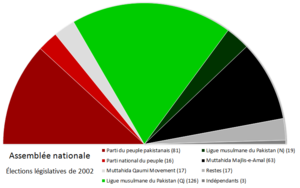
Élections législatives de 2002 au Pakistan
Les élections législatives pakistanaises de 2008 ont eu lieu le 18 février 2008 pour renouveler les élus de l'Assemblée nationale et des quatre assemblées provinciales du Pakistan, après la fin de leur mandat de cinq ans reçu lors des élections législatives de 2002. Elles se déroulent dans un climat tendu et crucial pour l'avenir de la démocratie pakistanaise.
Pervez Musharraf ou Pervez Moucharraf, né le 11 août 1943 à Delhi, est un général et homme d'État pakistanais, président de la République de 2001 à 2008.
La politique à Karachi est un sujet sensible et complexe au Pakistan, avec de grandes répercussions sur la politique nationale du pays.
La Ligue musulmane du Pakistan (Q), officiellement appelée Ligue musulmane du Pakistan depuis 2004, est un parti politique pakistanais issu de la Ligue musulmane du Pakistan et fondé en 2002. Le « Q » signifie Quaid-e-Azam Group en référence à Muhammad Ali Jinnah.
Les élections législatives pakistanaises de 2002 ont eu lieu le 10 octobre 2002 pour renouveler les élus de l'Assemblée nationale et des quatre assemblées provinciales du Pakistan, après la fin de leur mandat de cinq ans reçu lors des élections législatives de 1997. Elles se déroulent dans un climat tendu, trois ans après le coup d’État du général Pervez Musharraf du 19 octobre 1999 qui renversait le gouvernement civil de Nawaz Sharif.